Education in Scotland

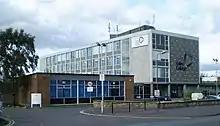
Forth Valley College gives HNC and vocational courses.

There is not a set name for secondary schools in Scotland, but whatever they might be called, with just a few specific exceptions in mainly rural or island authorities, state secondary schools in Scotland are fully comprehensive and non-selective. Amongst the state-run secondary schools: